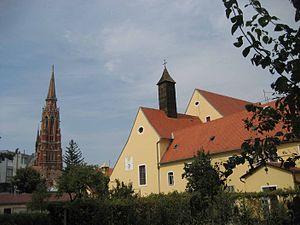
Osijek
Osijek er en by i Kroatien, som ligger 282 km fra Zagreb.